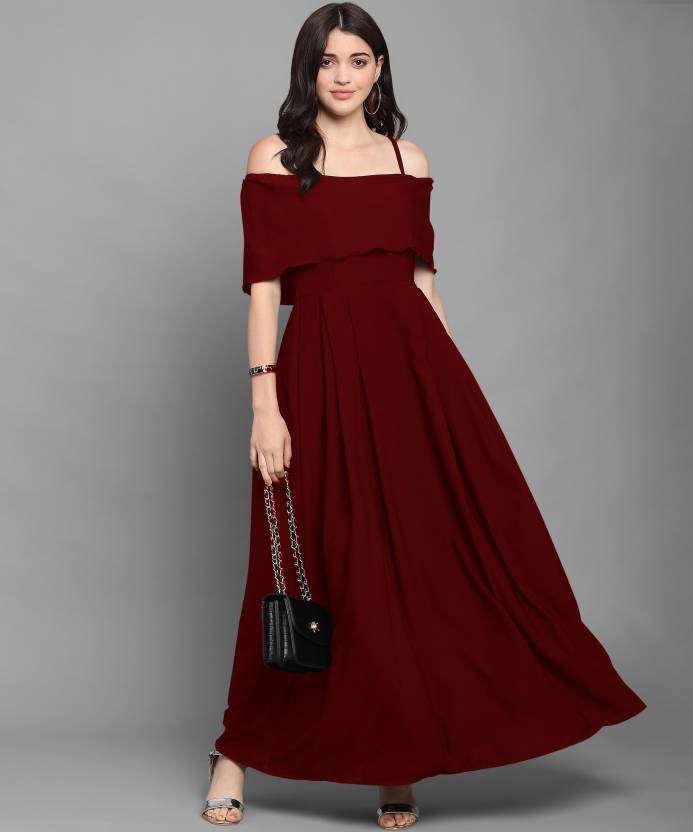
Product: Women Fit and Flare Maroon Dress
Price: ₹349
Colors: Maroon
Pattern: Solid
Description: maxi dreess styles Fabric Care DRY CLEAN The Sheetal Associates BLACK A-line Casual Western Dress from the house of Creation is ideal for the party, evening, valentines day, birthday, DJ night, etc. The dress is made of standard Net Material which is very light weight and the inner is made from crepe material which feels very smooth on skin. The knee length medium size dress is perfect for western look. Its has a round collar neck with design. Dress front LENTH-50(inches)